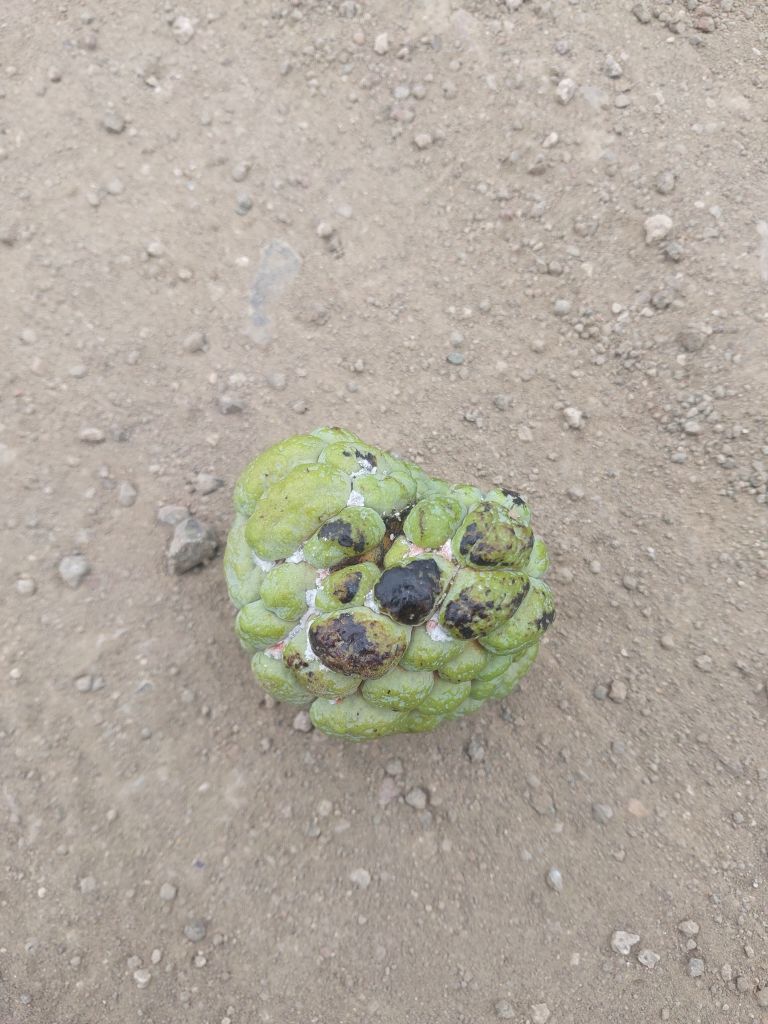
Disease label: Blank Canker